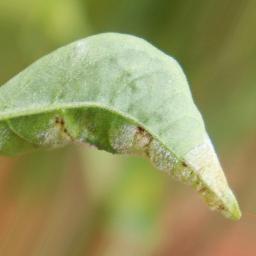
Label: powdery mildew